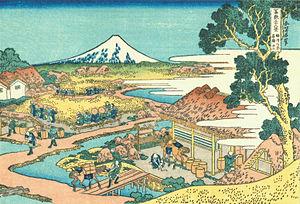
Le thé est un élément important de la culture du Japon. Il y fait son apparition à l'époque de Nara, introduit dans l'archipel par des ambassadeurs revenant de Chine, mais son réel développement est plus tardif, à compter de la fin du XIIᵉ siècle quand sa consommation se répand dans le milieu des temples zen, là encore à l'imitation de la Chine ; il s'agit alors de thé en poudre qui est bu après avoir été battu. Il devient une boisson courante pour les élites de l'époque médiévale, où se formalise au XVIᵉ siècle l'art de la « cérémonie du thé » qui constitue un des éléments emblématiques de la culture japonaise, dont l'influence dépasse le simple contexte de la consommation du thé. La culture du théier se développe durant l'époque pré-moderne, en particulier durant l'époque d'Edo, le thé étant alors devenu une boisson populaire consommée dans toutes les strates de la société. De nouvelles façons de transformer et consommer les feuilles de théier sont mises au point, en premier lieu le sencha, feuilles de thé à infuser dont l'oxydation a été stoppée par la vapeur, qui devient la plus courante.